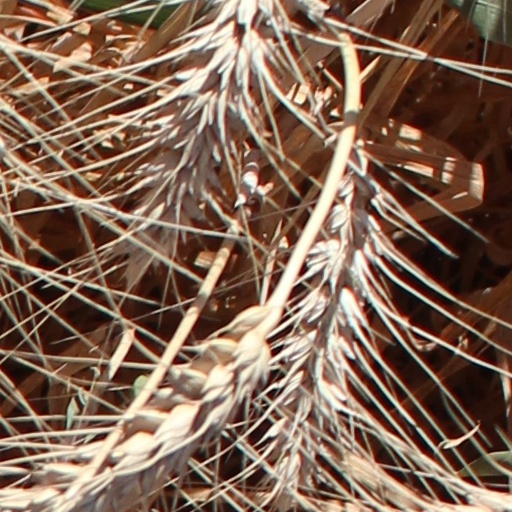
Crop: wheat